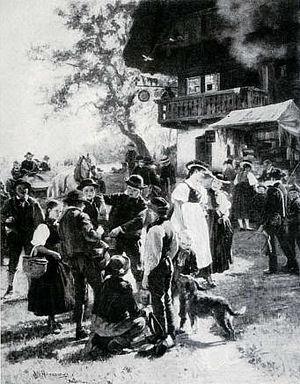
Le Fohrenbühl est un toponyme de la géographie allemande qui désigne un paysage, un col et un hameau en Forêt-Noire en Allemagne non loin de la ville de Schramberg.